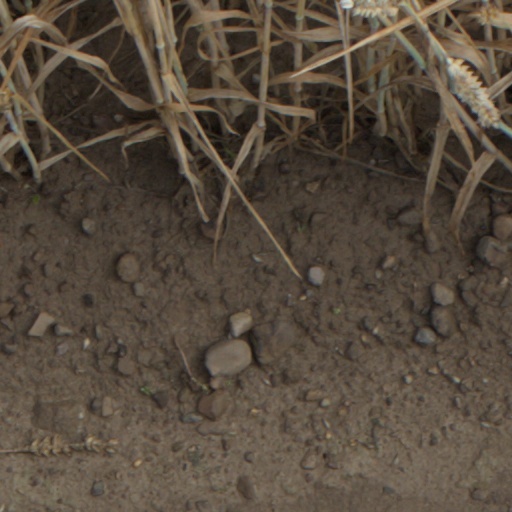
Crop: wheat